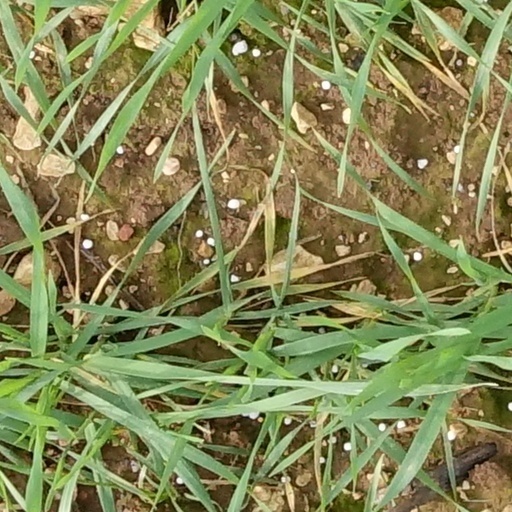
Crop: wheat